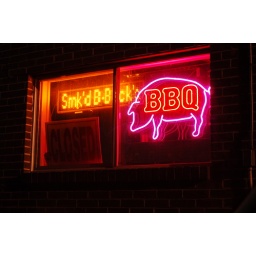
pig in the window